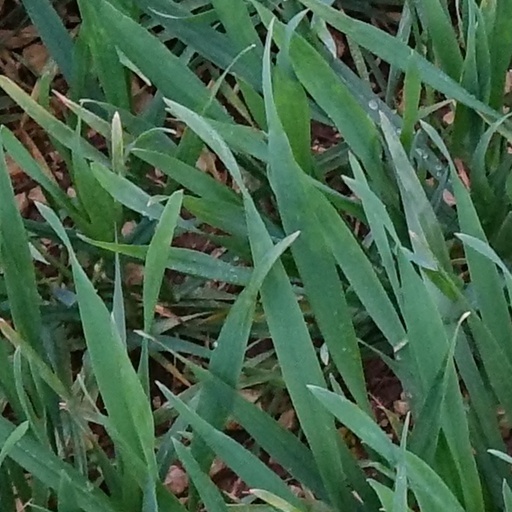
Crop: wheat